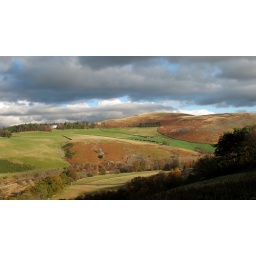
Looking over the Tweed river to the far hills from the old Peebles road